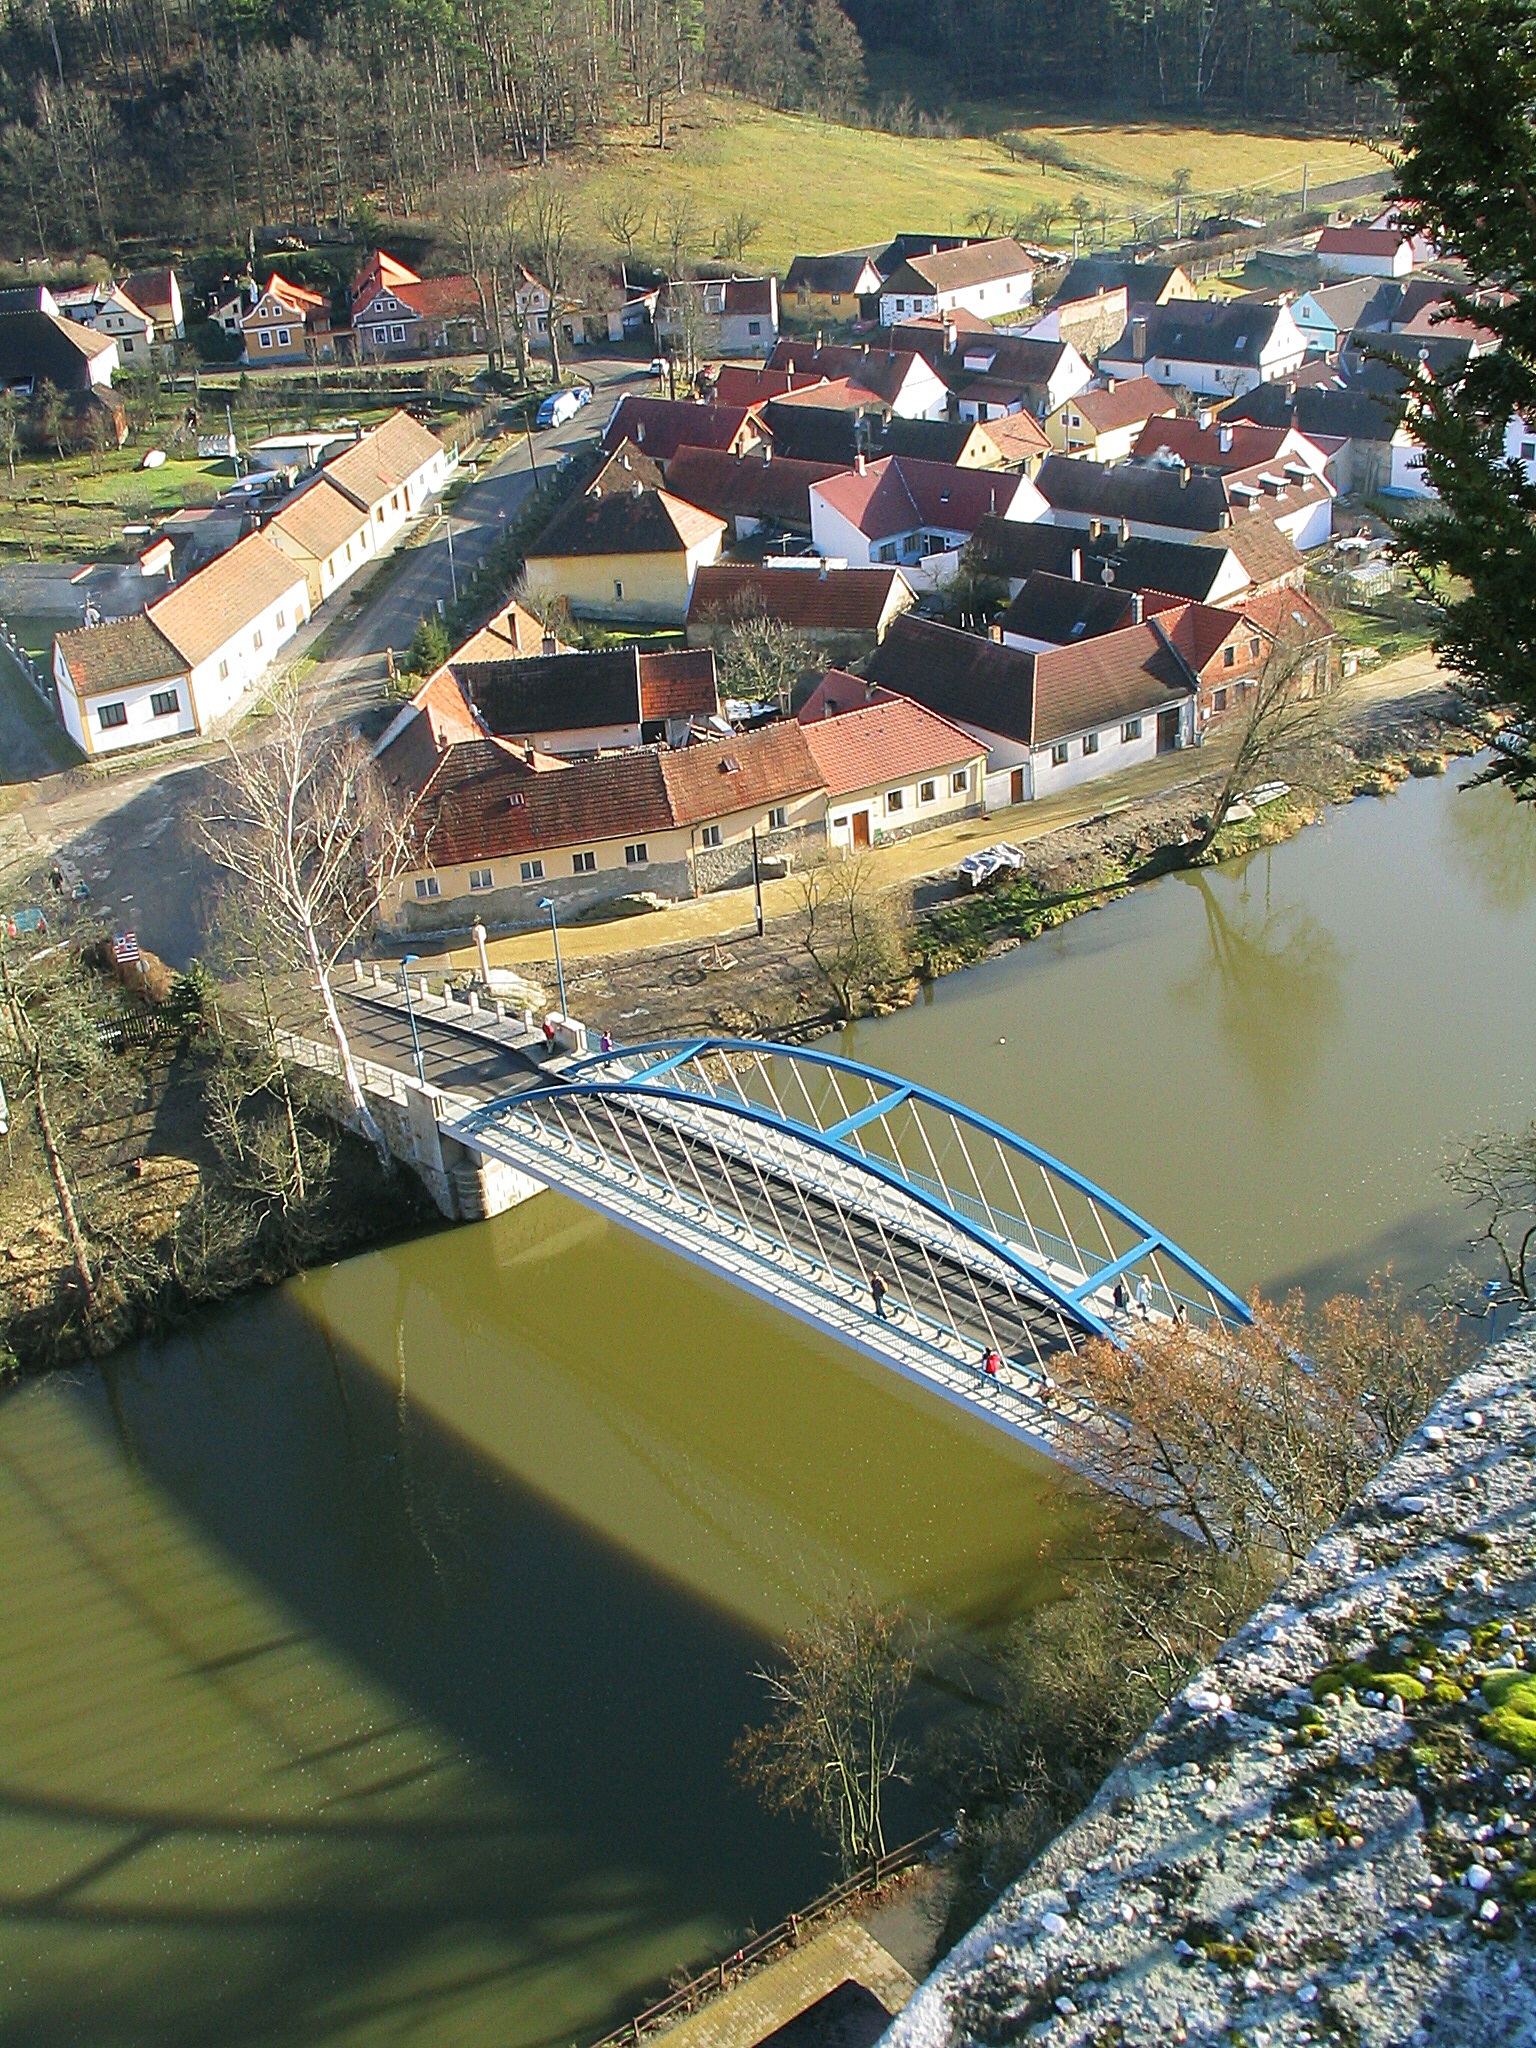
water, structure, bridge, river, valley, village, reflection, reservoir, stadium, waterway, czech republic, south bohemia, bird's eye view, aerial photography, sport venue, bechyn